Alexander Yakushev

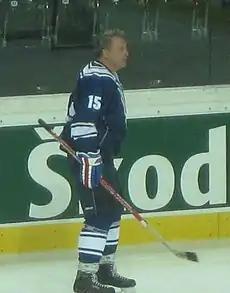
Alexander Yakushev in May 2009

Born in Moscow, Alexander Yakushev is best known as one of the stars for the Soviet Union men's national ice hockey team that played Team Canada in the famous 1972 Summit Series. His style of play was atypical of his colleagues who were fast and skilled; he was often described as the equivalent of Canada's Phil Esposito. Although often overshadowed by his famous teammate Valeri Kharlamov, by the end of the Summit Series, Yakushev led the Soviets in scoring with 7 goals and 4 assists for 11 points. He has also played in numerous Olympic and World Championship tournaments, winning Olympic gold in 1972 and 1976 and having been crowned World Champion seven times.